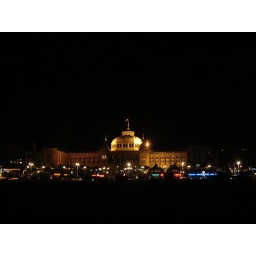
experiments with the nightfunctions of the camera. Standing nearly in the water of the sea, looking back to the coast